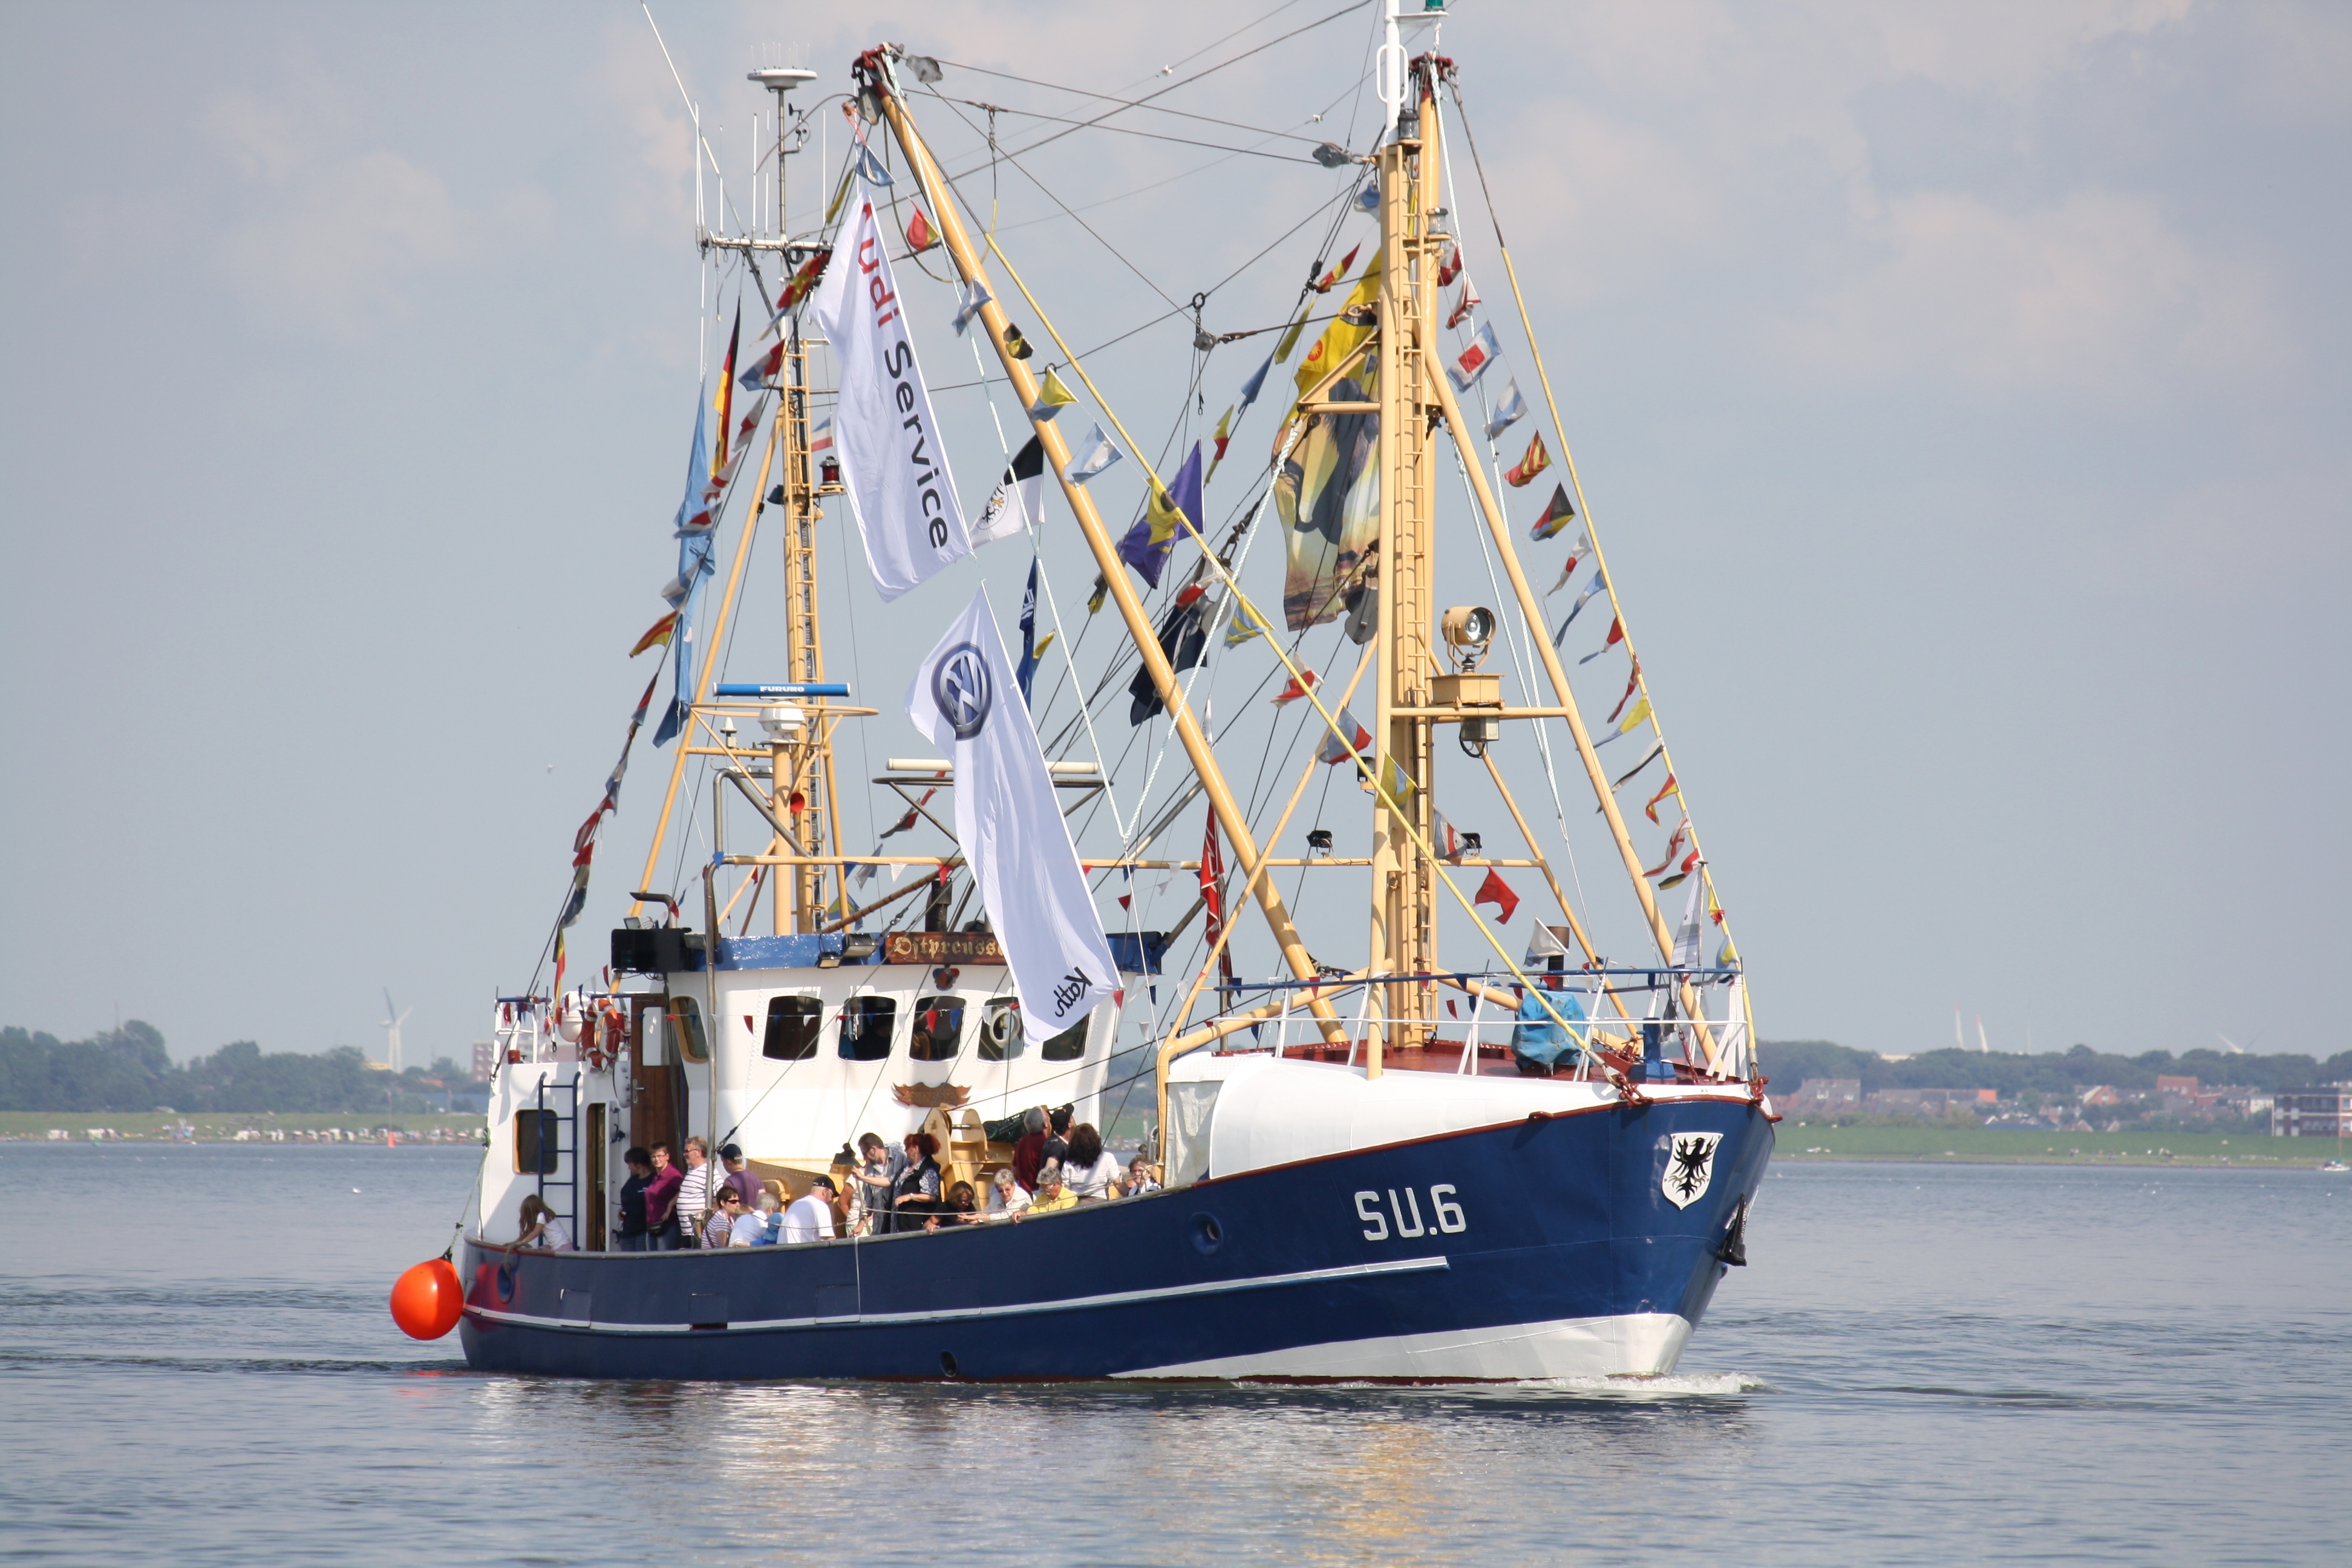
sea, coast, water, nature, boat, ship, vehicle, mast, sailing, port, sailboat, shrimp, ships, sail, flags, maritime, watercraft, schooner, windjammer, north sea, brig, sailing ship, northern germany, cutter, fishing vessel, nordfriesland, training ship, tall ship, freight transport, galleon, husum, boat parade, harbour festival, caravel, brigantine, fishing trawler, barquentine